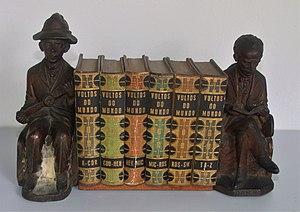
Un serre-livre, ou serre-livres, est un objet servant à caler une rangée de livres. Il se place à l’une ou aux deux extrémités, afin de maintenir les livres en position verticale. Il s’agit d’un objet à la fois utilitaire et décoratif.